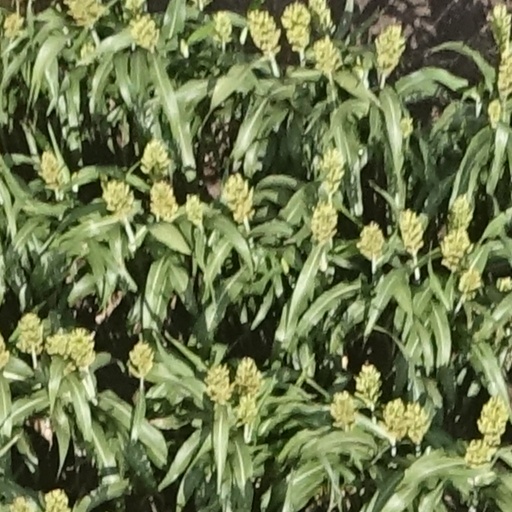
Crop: sorghum